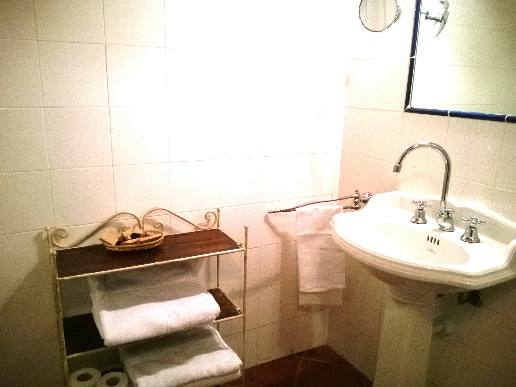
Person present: No